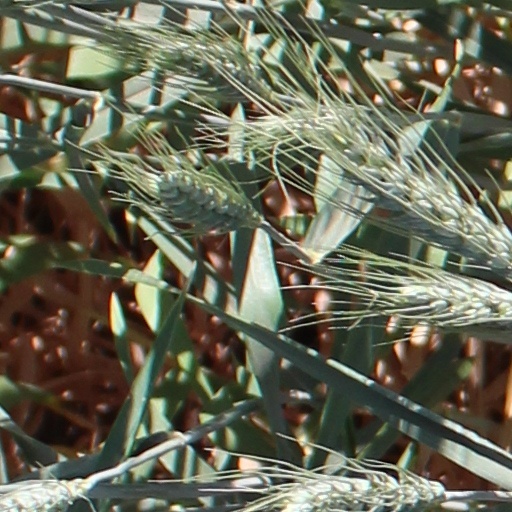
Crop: wheat